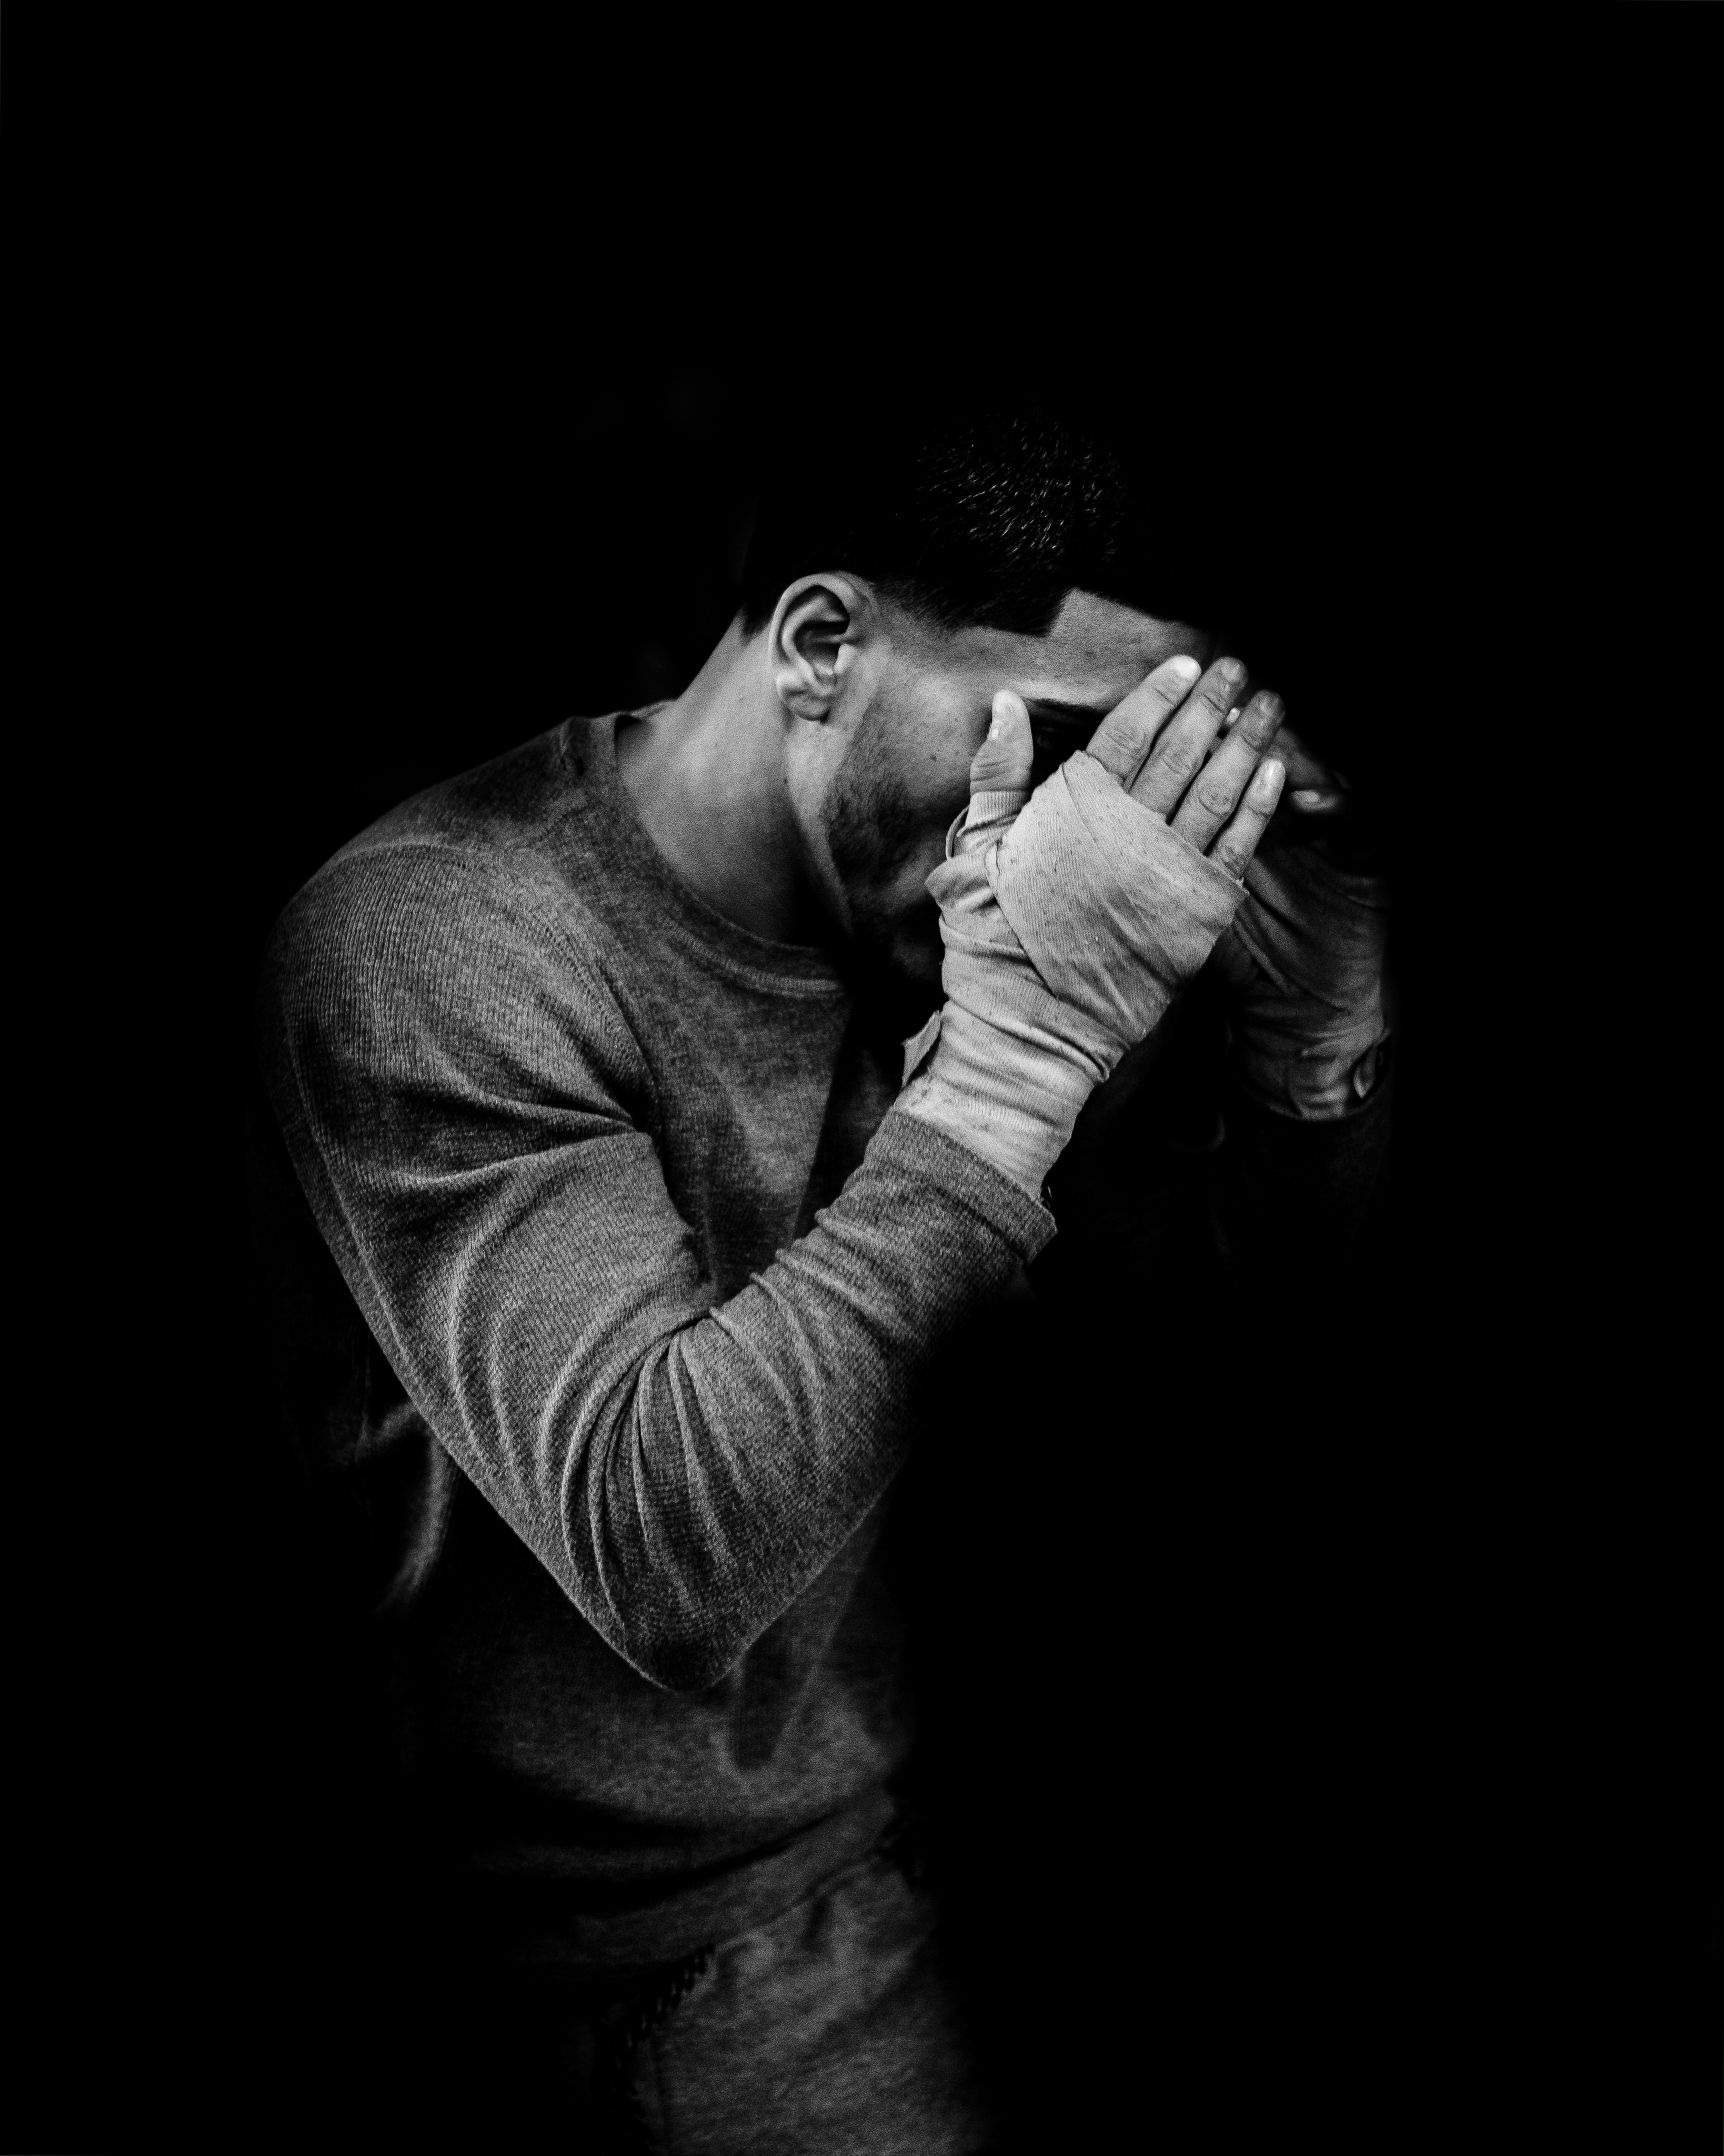
black and white, photography, darkness, black, monochrome, muscle, sense, monochrome photography, film noir